Vazgen Sargsyan

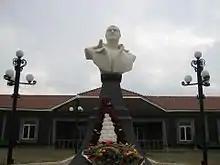
Sargsyan's Museum in Ararat

Sargsyan had two younger brothers, Aram and Armen. Aram was appointed prime minister by President Kocharyan on 3 November 1999, a week after Vazgen Sargsyan's death, largely as a "political gesture". He admitted that Armenia has "no concept of state security" and that fact led to the assassination of his brother. Aram Sargsyan served in the position of the Prime Minister for only six months. He was dismissed by Kocharyan on 2 May 2000, due to "inability to work" with Sargsyan's cabinet. In his television statement, Kocharyan claimed that he relieved Aram Sargsyan to end the "disarray" in the Armenian leadership. Kocharyan blamed him for being involved in "political games".